Timea Bacsinszky career statistics

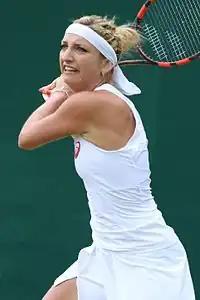
Bacsinszky at the 2016 Wimbledon Championships.

"Only main-draw results in WTA Tour, Grand Slam tournaments, Billie Jean King Cup (Fed Cup), Hopman Cup and Olympic Games are included in win–loss records."